Loosie

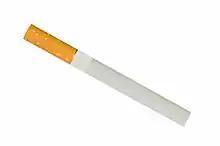
A single cigarette

In the United States, a loosie (or loosey) is a single cigarette that is purchased or sold.